Dümmer

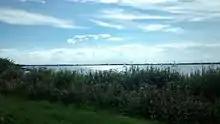
Dümmer Lake Sideview

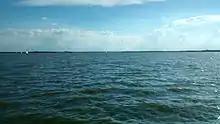
Dümmer Lake

The Dümmer is, after the Steinhuder Meer, the second largest lake in Lower Saxony. With its water surface of 13.5 km ² - the area within the ring dyke including siltation zones is 16 km ² - and maximum water depth of just 1.50 m, it is good for swimming and water sports. The shallow lake with its flat beaches on the western and eastern shore is up to 5 km long from north to south and up to 3.4 km wide from west to east.